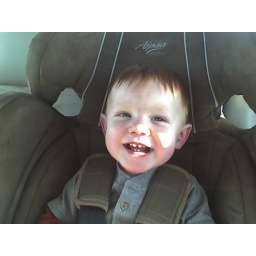
This is Lucas his first day in his new big boy car seat. He is no longer in the infant seat.